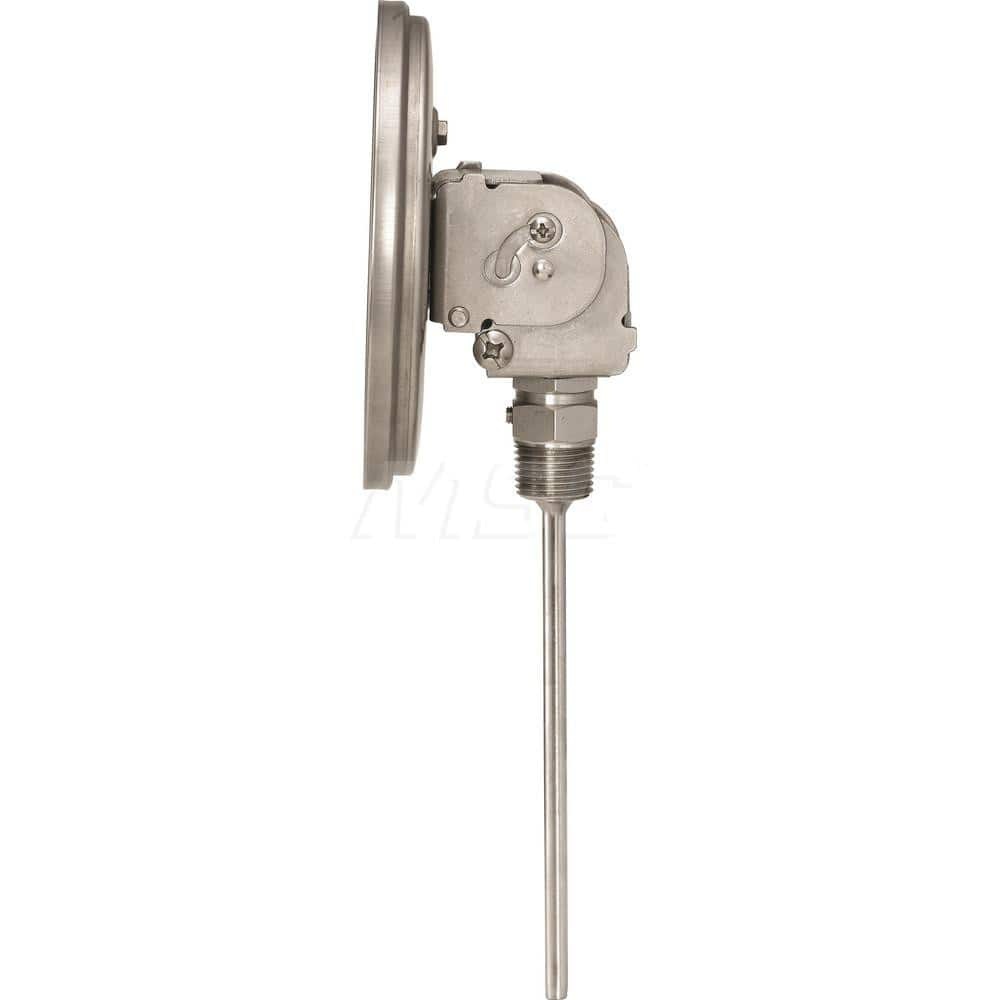
Bimetal & Dial Thermometers; Type: Bi-Metal Thermometer; Mount: Adjustable Angle; Stem Length (Inch): 12; Dial Diameter: 3; Minimum Temperature (F): 50.000; Minimum Temperature (C): 10.00; Maximum Temperature (F): 300.000; Maximum Temperature (C): 150.00;
Item #: 18217059 Brand: Ashcroft Model #: 888065370906 Product Specifications Type Bi-Metal Thermometer Mount Adjustable Angle Stem Length (Inch) 12 Dial Diameter 3 Minimum Temperature (F) 50.000 Minimum Temperature (C) 10.00 Maximum Temperature (F) 300.000 Maximum Temperature (C) 150.00 Material Stainless Steel Material Grade 304
Brand: Ashcroft
Category: Home & Garden > Kitchen & Dining > Kitchen Tools & Utensils > Cooking Thermometers